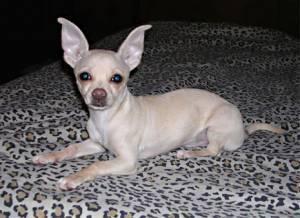
chihuahua